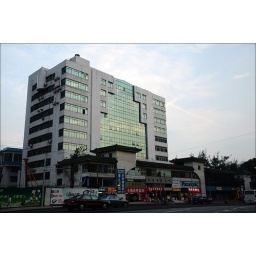
the cloud in the window looks beautyful. 18-105vr